Luis Cessa

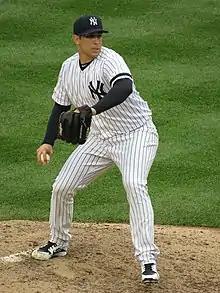
Cessa with the New York Yankees in 2019

Luis Enrique Cessa (born April 25, 1992) is a Mexican professional baseball pitcher for the Sultanes de Monterrey of the Mexican League. He has previously played in Major League Baseball (MLB) for the New York Yankees and Cincinnati Reds. He made his MLB debut in 2016.